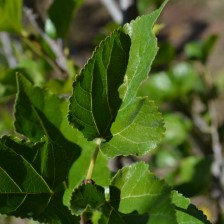
Variety: Kamphaengsaeng42